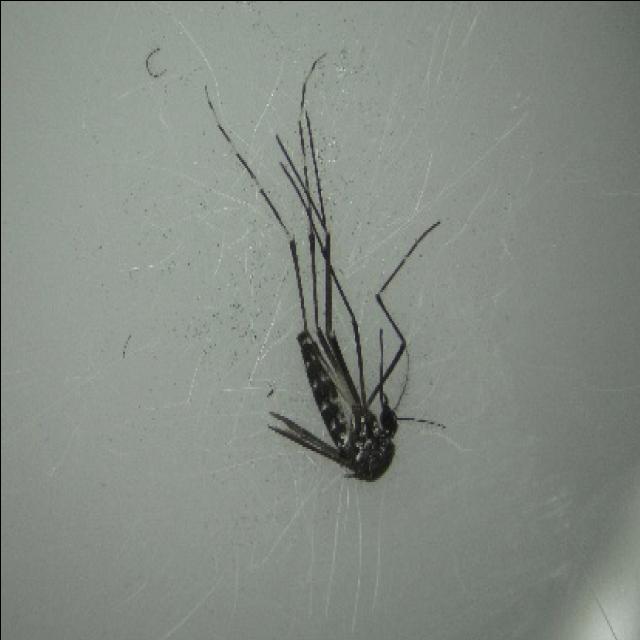
Species: aedes_albopictus